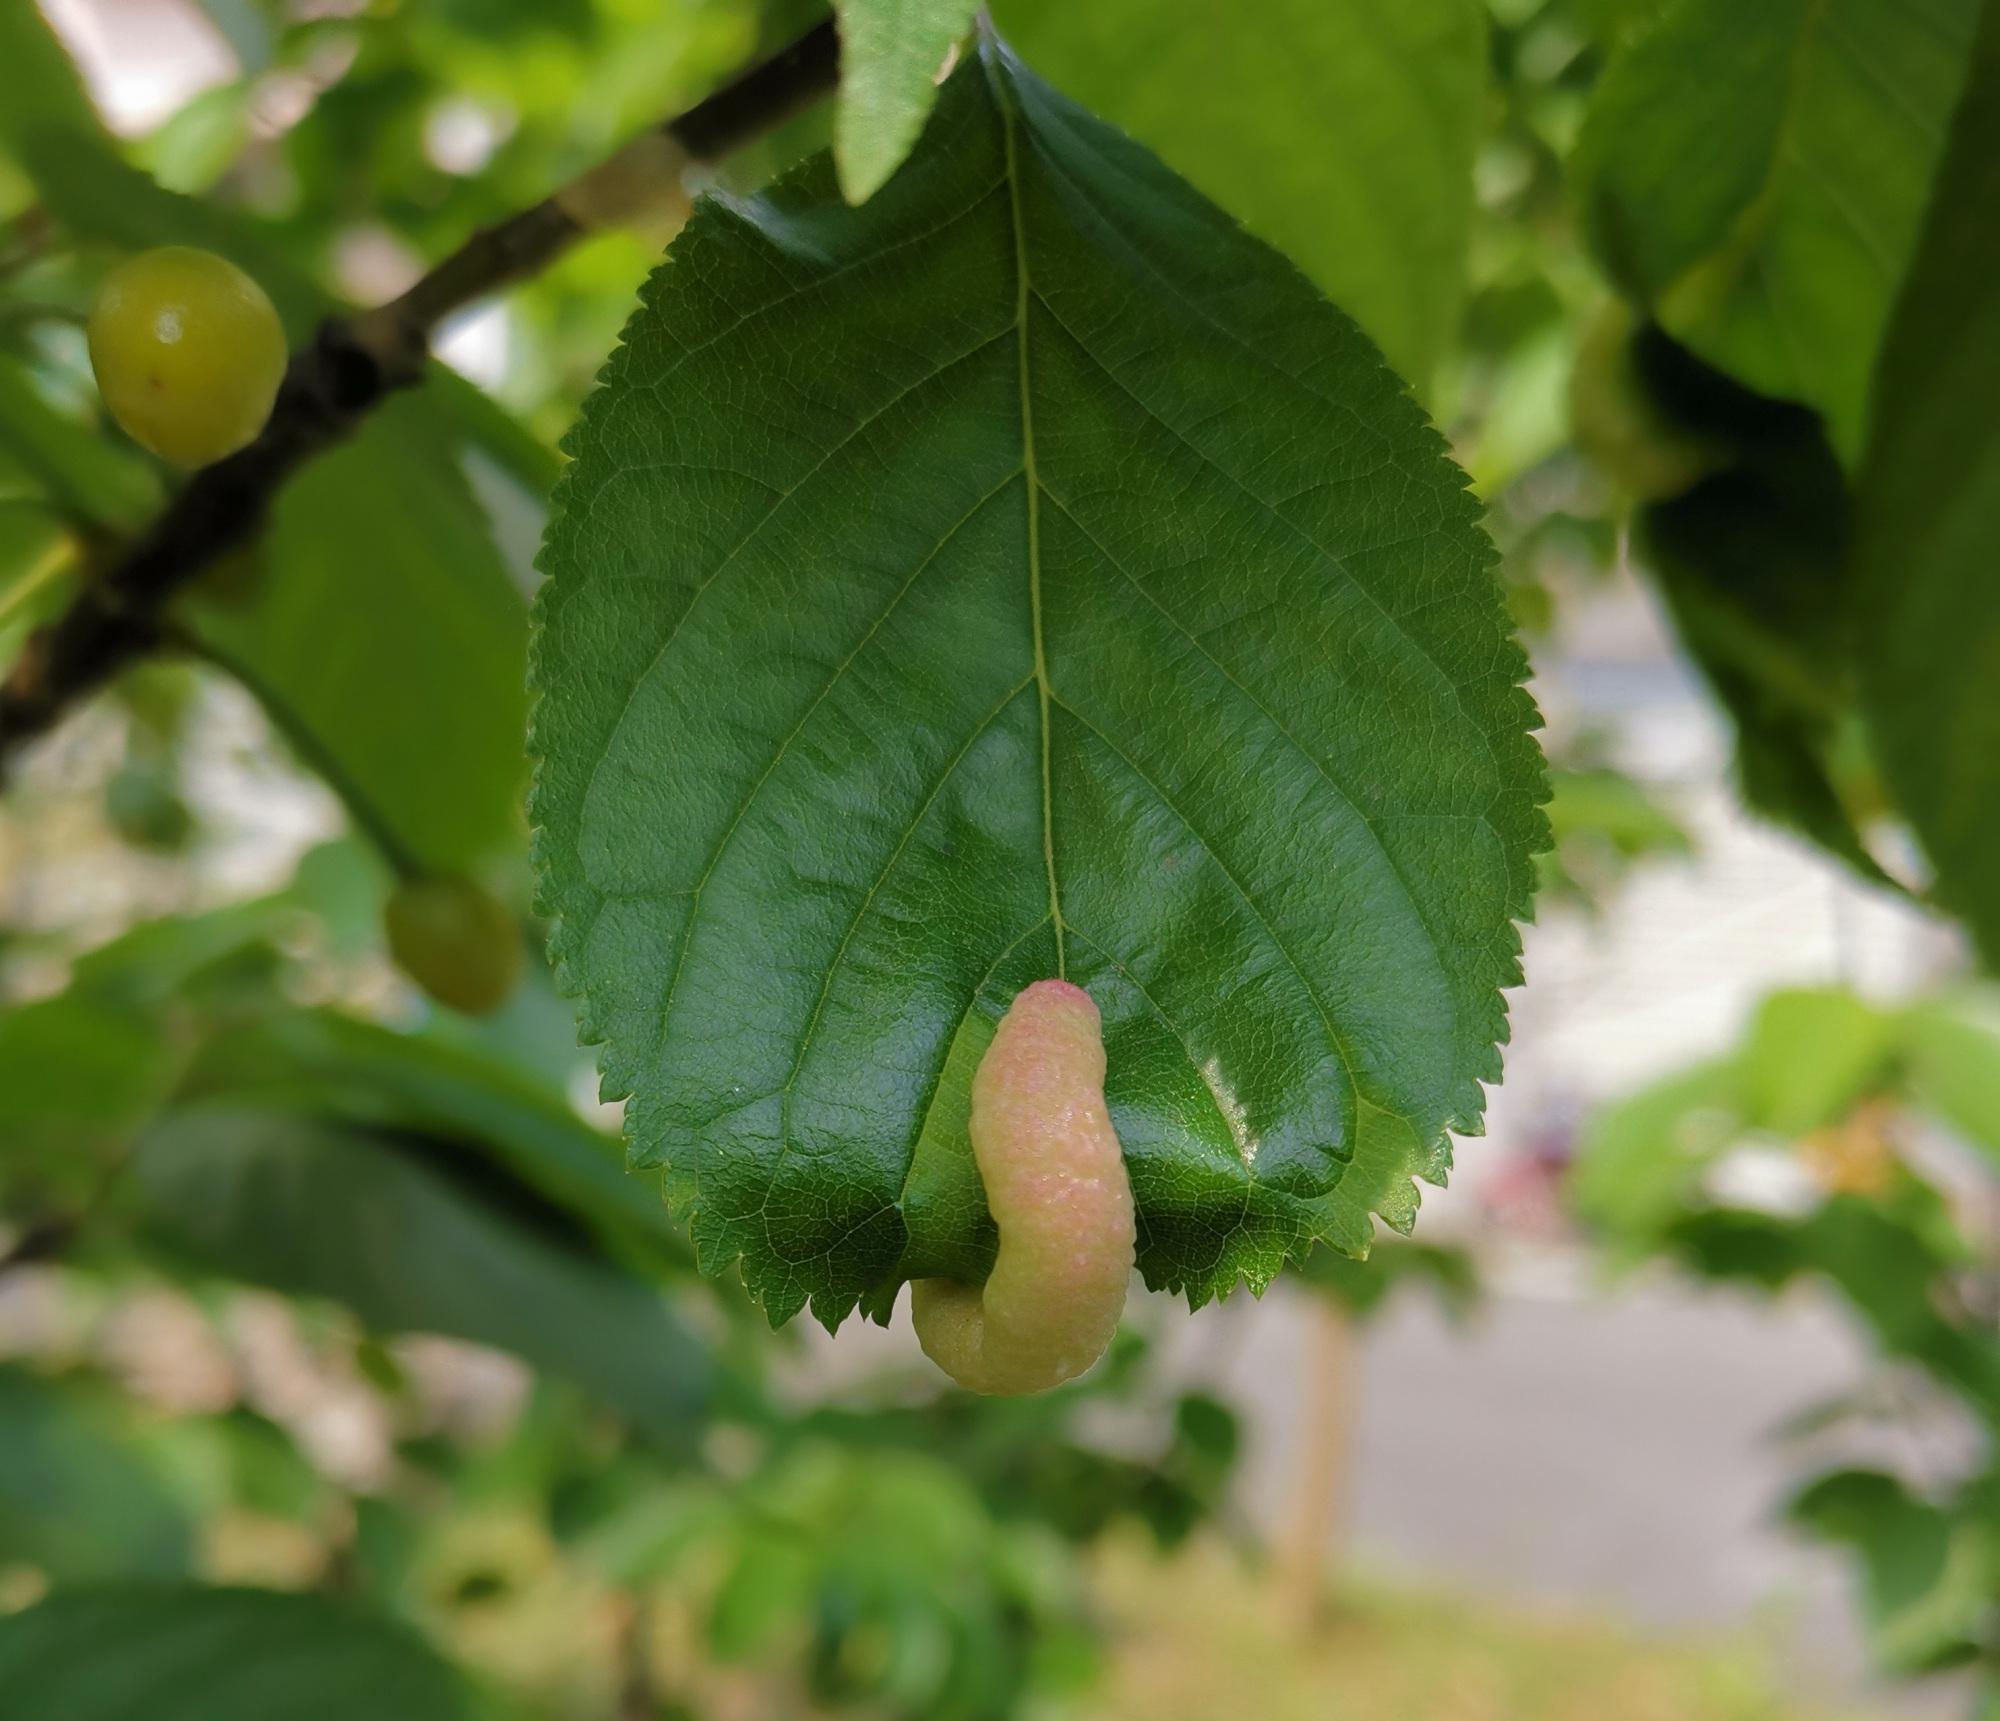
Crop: cherry
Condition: healthy